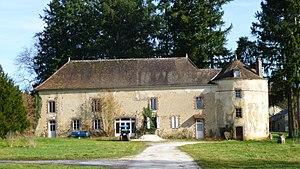
Tannerre-en-Puisaye, Yonne, région Bourgogne, France. Dans le parc du château détruit en 1978
Tannerre-en-Puisaye est une commune française située dans le département de l'Yonne en région Bourgogne-Franche-Comté.